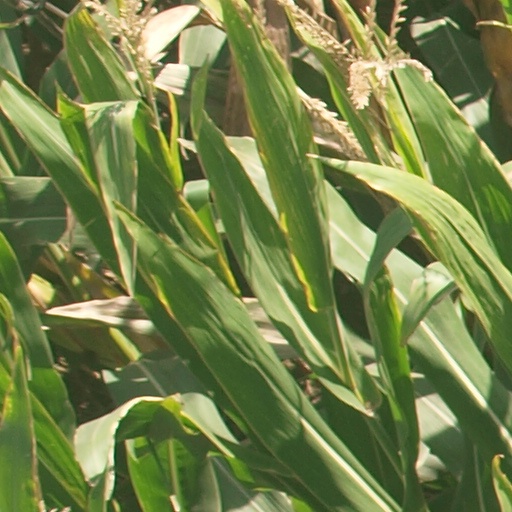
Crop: maize; corn